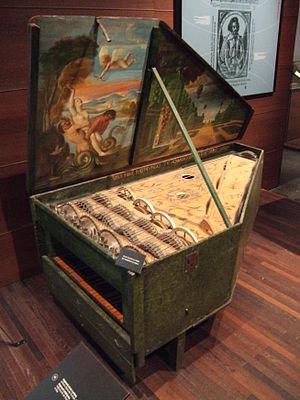
Geigenwerk (1625) par Raymundo Truchado - MIM Bruxelles
Un Geigenwerk est un instrument de musique à clavier et à cordes frottées, de forme rappelant celle du clavecin.